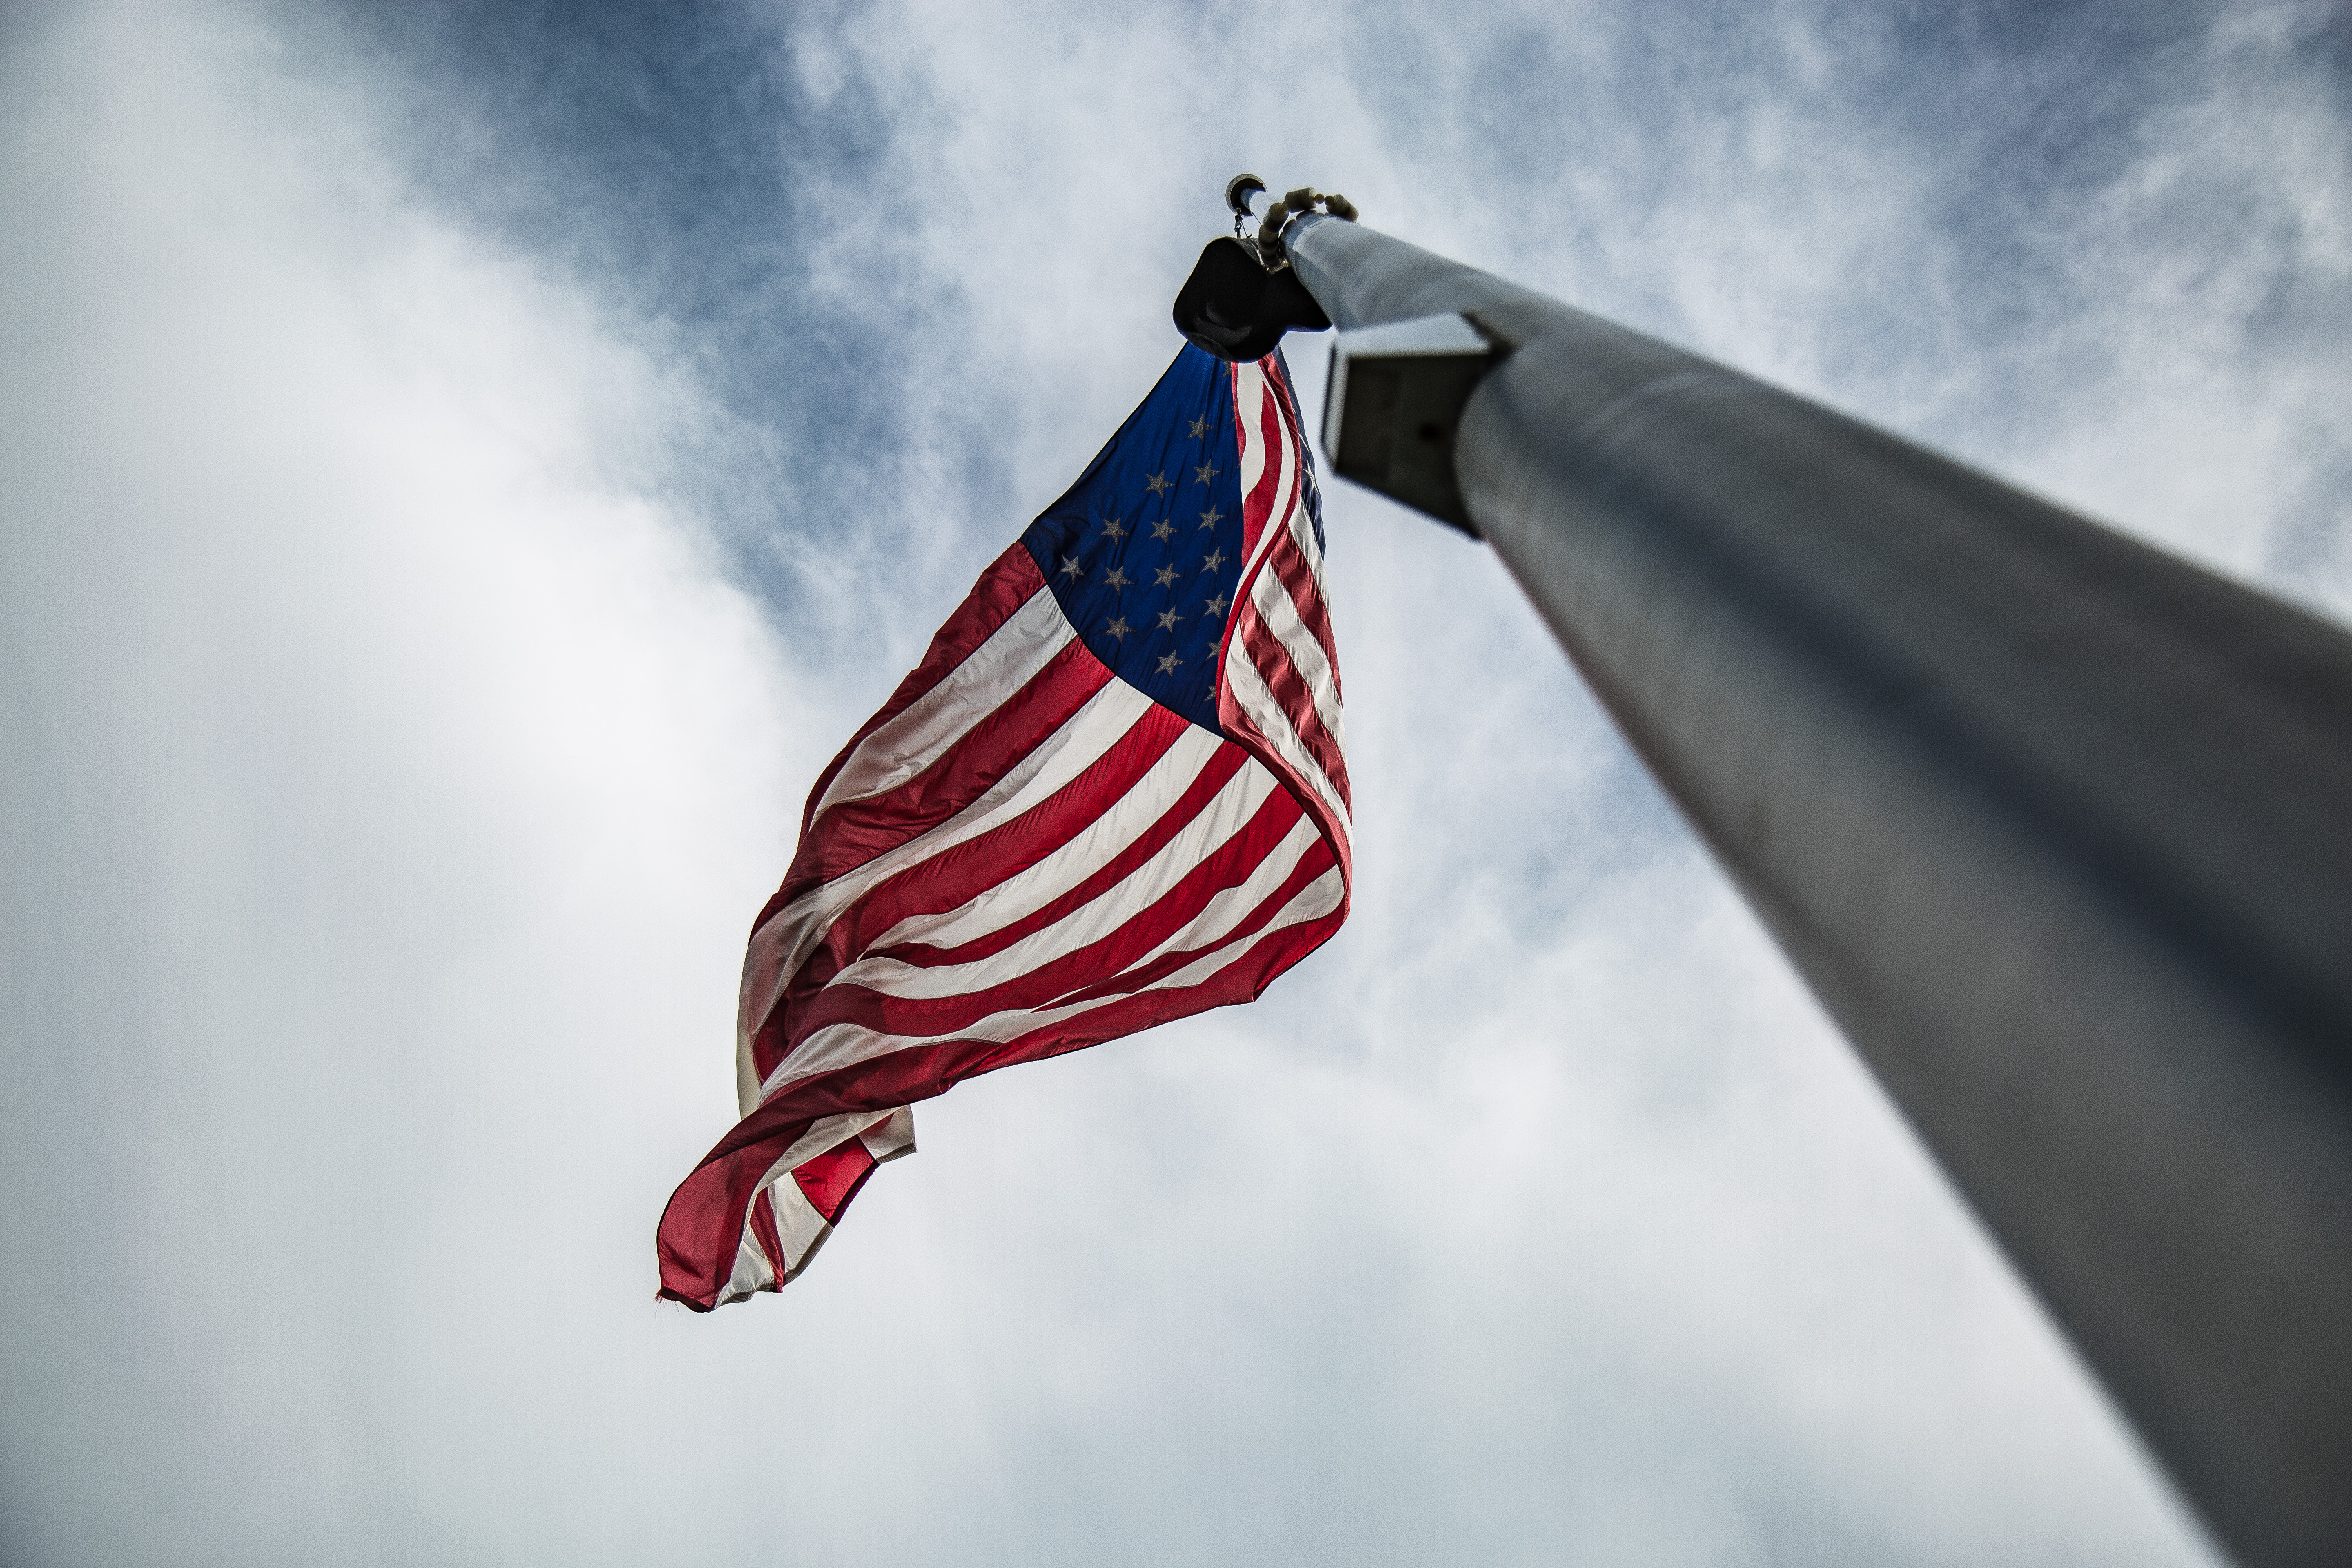
red, color, flag, blue, flag of the united states, atmosphere of earth